Prince Octavius of Great Britain

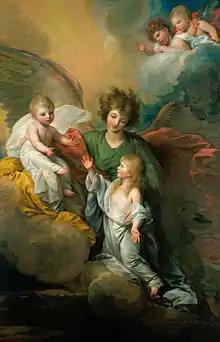
Portrait titled "The Apotheosis of Prince Octavius". It depicts Prince Octavius and several angels on clouds, the largest of whom is motioning the prince towards his brother Alfred. Painted by Benjamin West in 1783.

Six months after Alfred's death, Octavius and Sophia were taken to Kew Palace in London to be inoculated against the smallpox virus. Sophia recovered without incident, but Octavius became ill and died several days later, on 3 May 1783 at around eight in the evening. He was four years old. A letter from the governess of the royal children, Lady Charlotte Finch, reported that "Prince Octavius died last night, and indeed, from the time he was taken ill, there was never any hope of his recovery." As was traditional, the household did not go into formal mourning for the deaths of royal children who were that young.